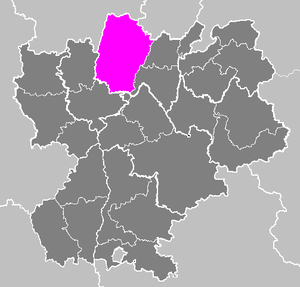
Le Longevent est une rivière du département de lAin, dans la région Auvergne-Rhône-Alpes, dans le bassin versant du Rhône de l'Ain à la Saône.
Le Moignans est une rivière de la Dombes qui se jette dans la Chalaronne, sous-affluent du Rhône par la Saône.